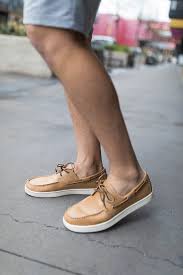
Label: Boat